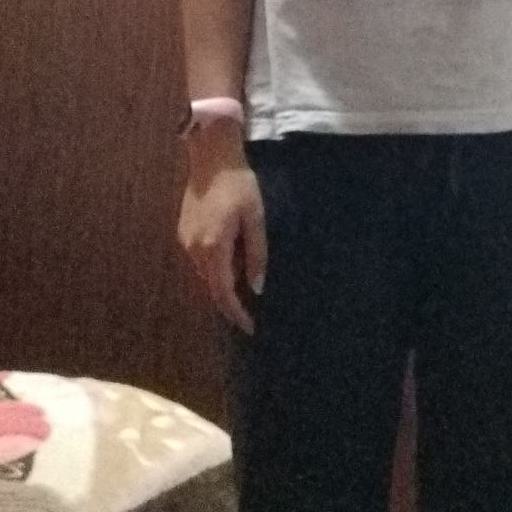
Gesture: no_gesture